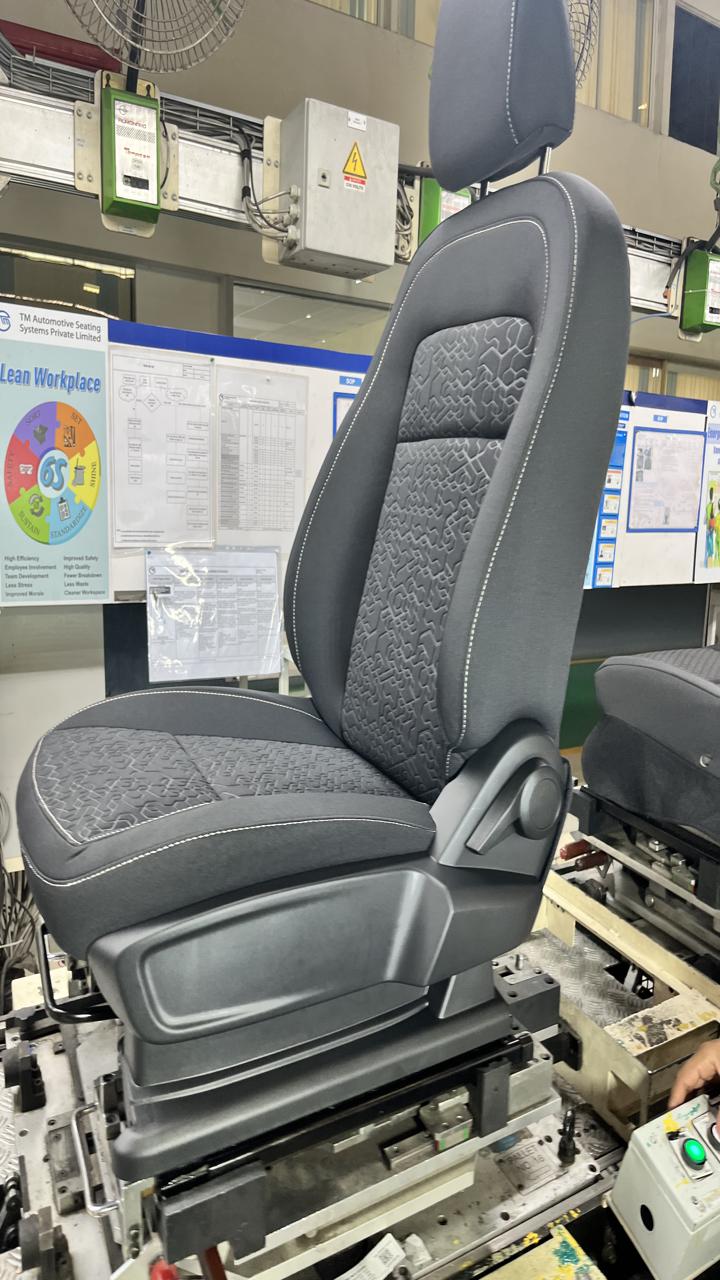
Label: Knob